Hans Junkermann (cyclist)

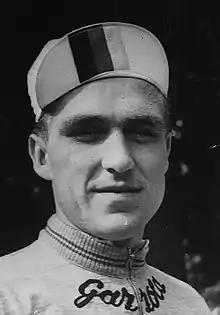
Junkermann in 1962

Hans "Hennes" Junkermann (6 May 1934 – 11 April 2022) was a German professional racing cyclist who won 35 road races in 18 seasons from 1956 to 1973. He won the German National Road Race in 1959, 1960, and 1961.